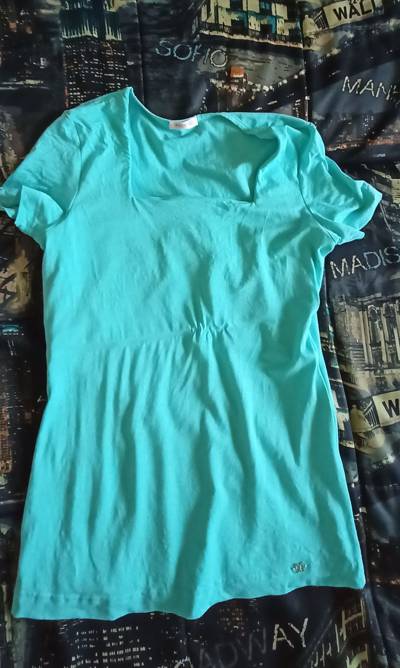
Waste category: clothes